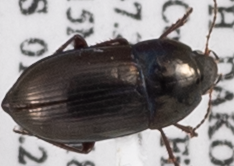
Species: Amara tenax
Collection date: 2018-05-15
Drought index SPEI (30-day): -0.8
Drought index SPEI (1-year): -1.01
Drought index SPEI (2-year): -0.03